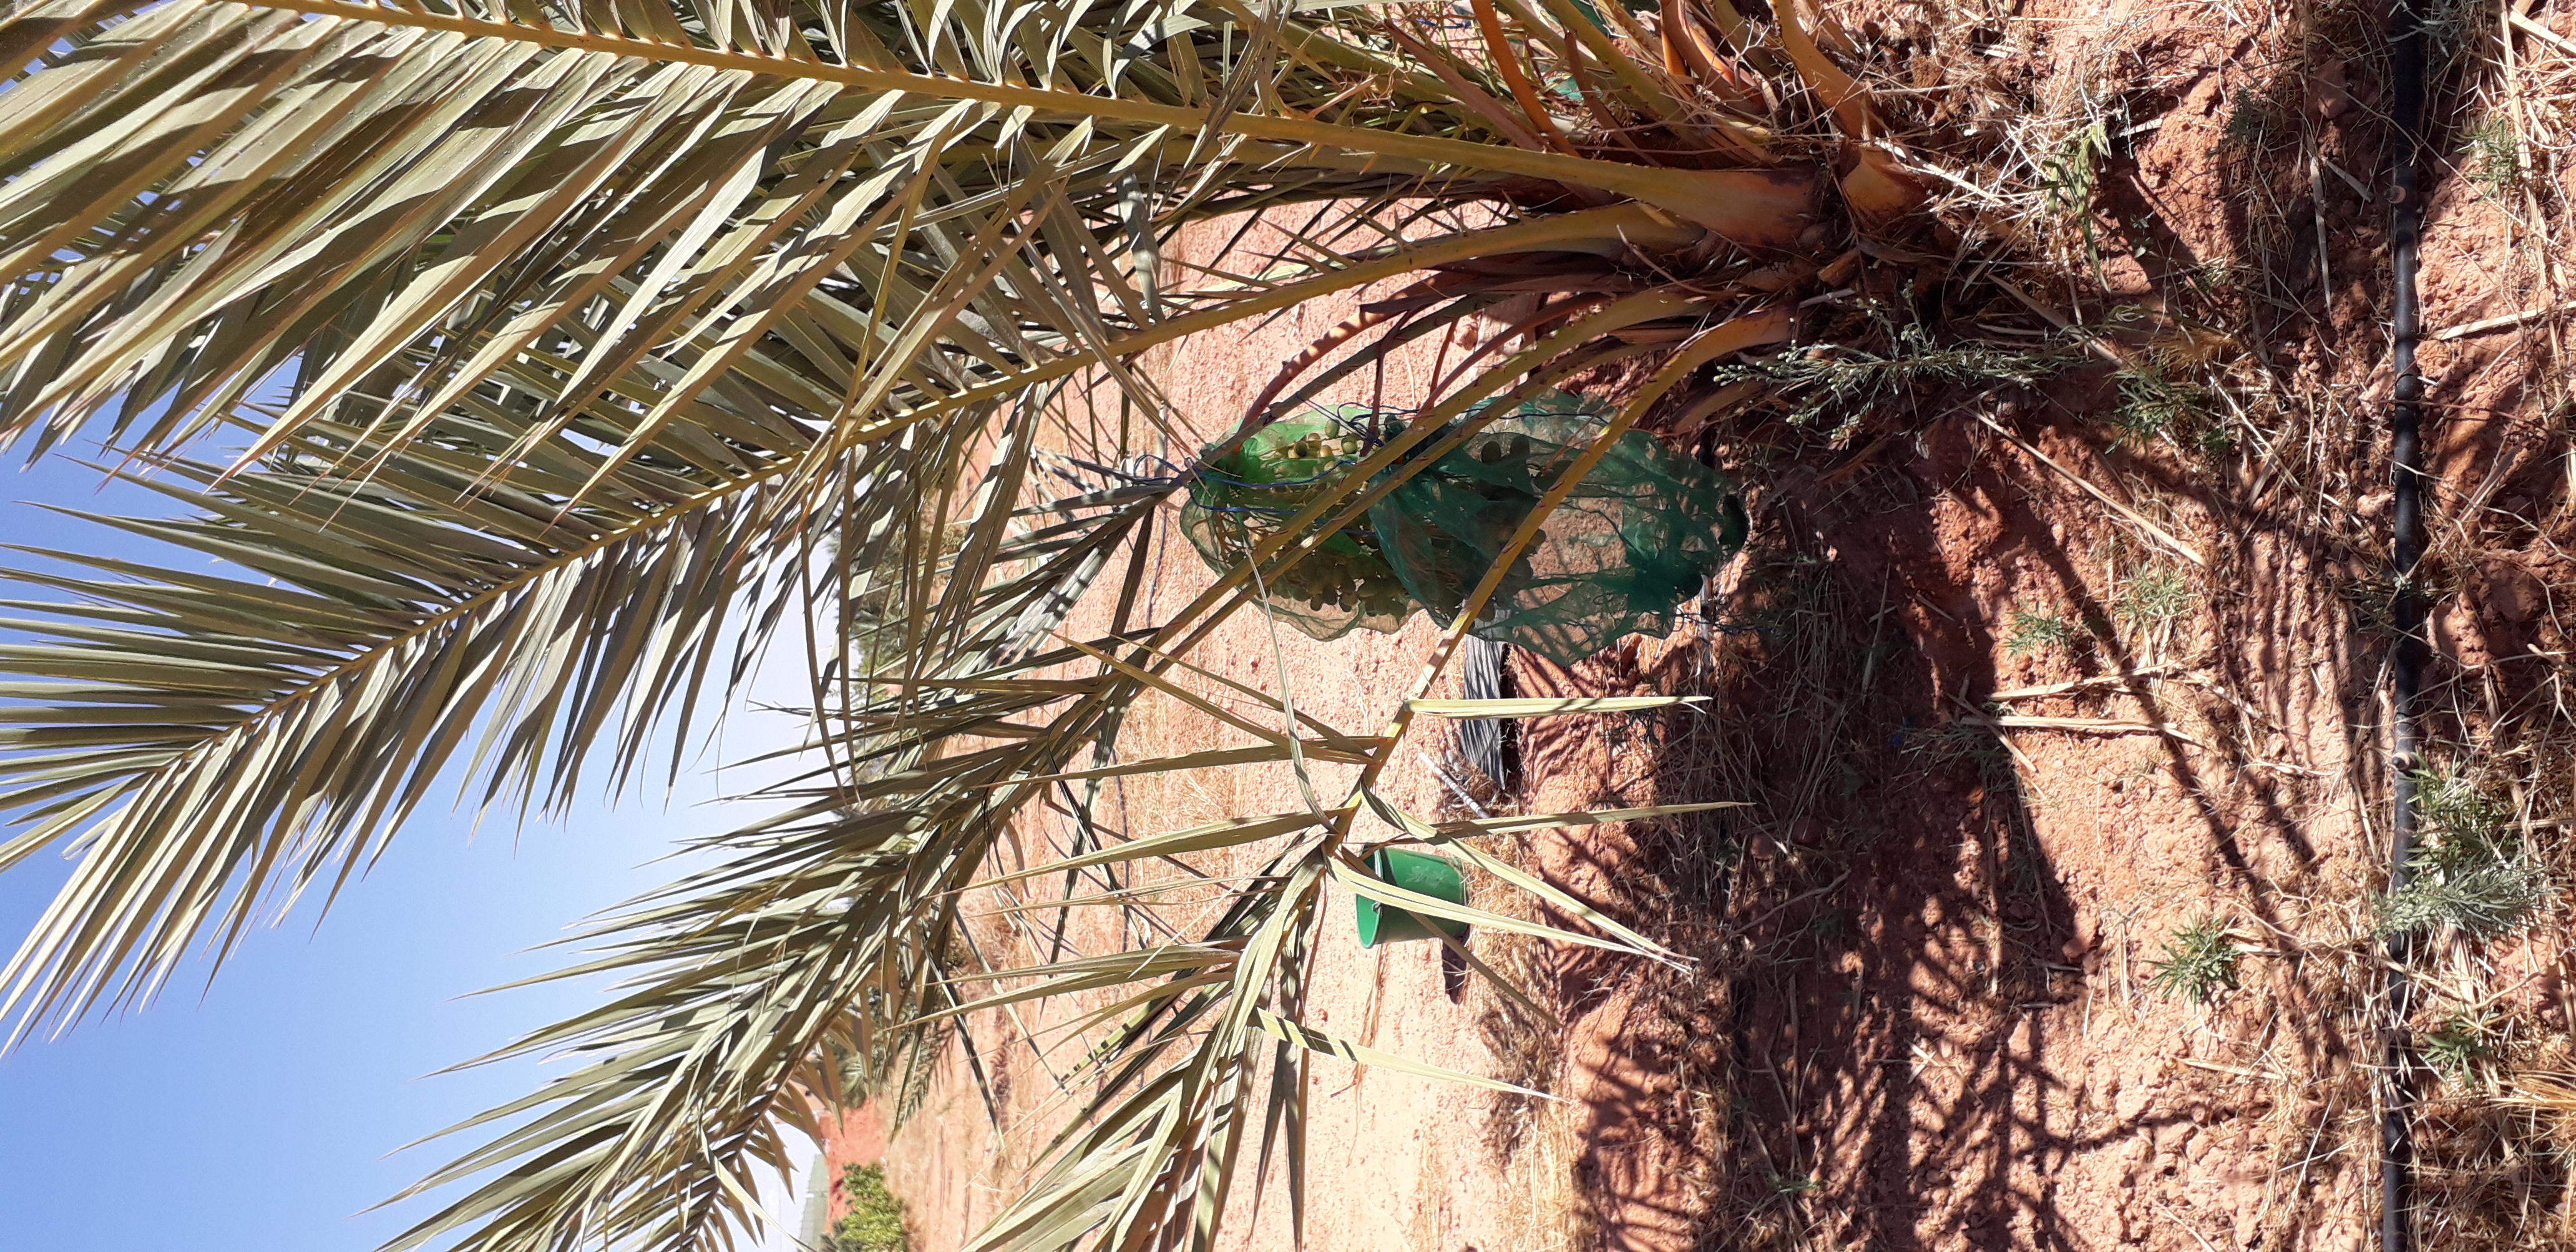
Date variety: Boufagous